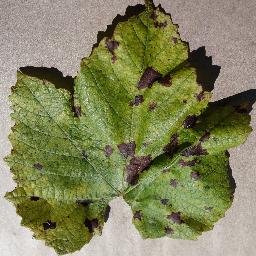
Label: Grape___Leaf_blight_(Isariopsis_Leaf_Spot)